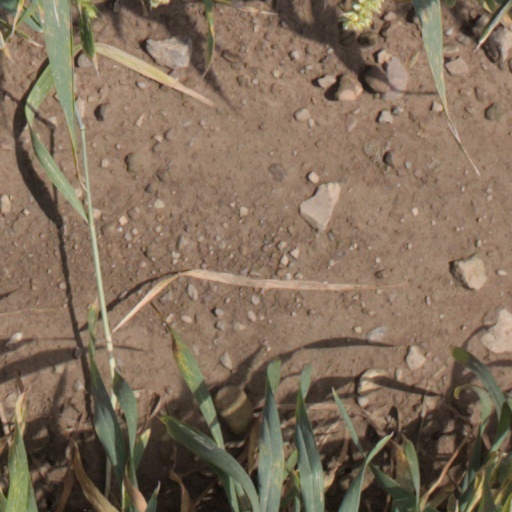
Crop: wheat